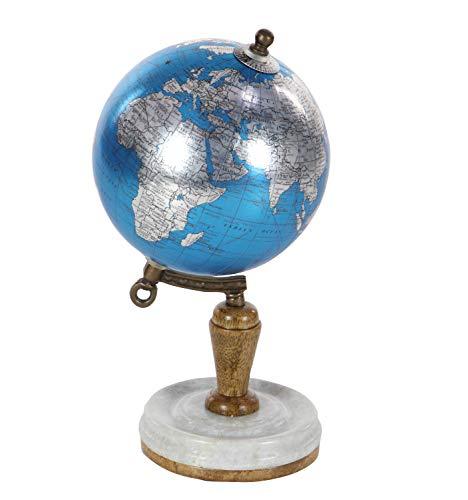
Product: Deco 79 94475 Blue Marble and Resin Globe, 10" x 5", Silver/White/Brown
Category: Toys & Games | Learning & Education | Geographic Globes
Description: Finish: Polished, stained, marble Material: Marble, iron, plastic, mango wood Color: Blue, silver, white, brown.
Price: $33.86
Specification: ProductDimensions:5x5x10inches|ItemWeight:1pounds|ShippingWeight:1pounds(Viewshippingratesandpolicies)|Manufacturer:Deco79|ASIN:B01MV603MD|Itemmodelnumber:94475